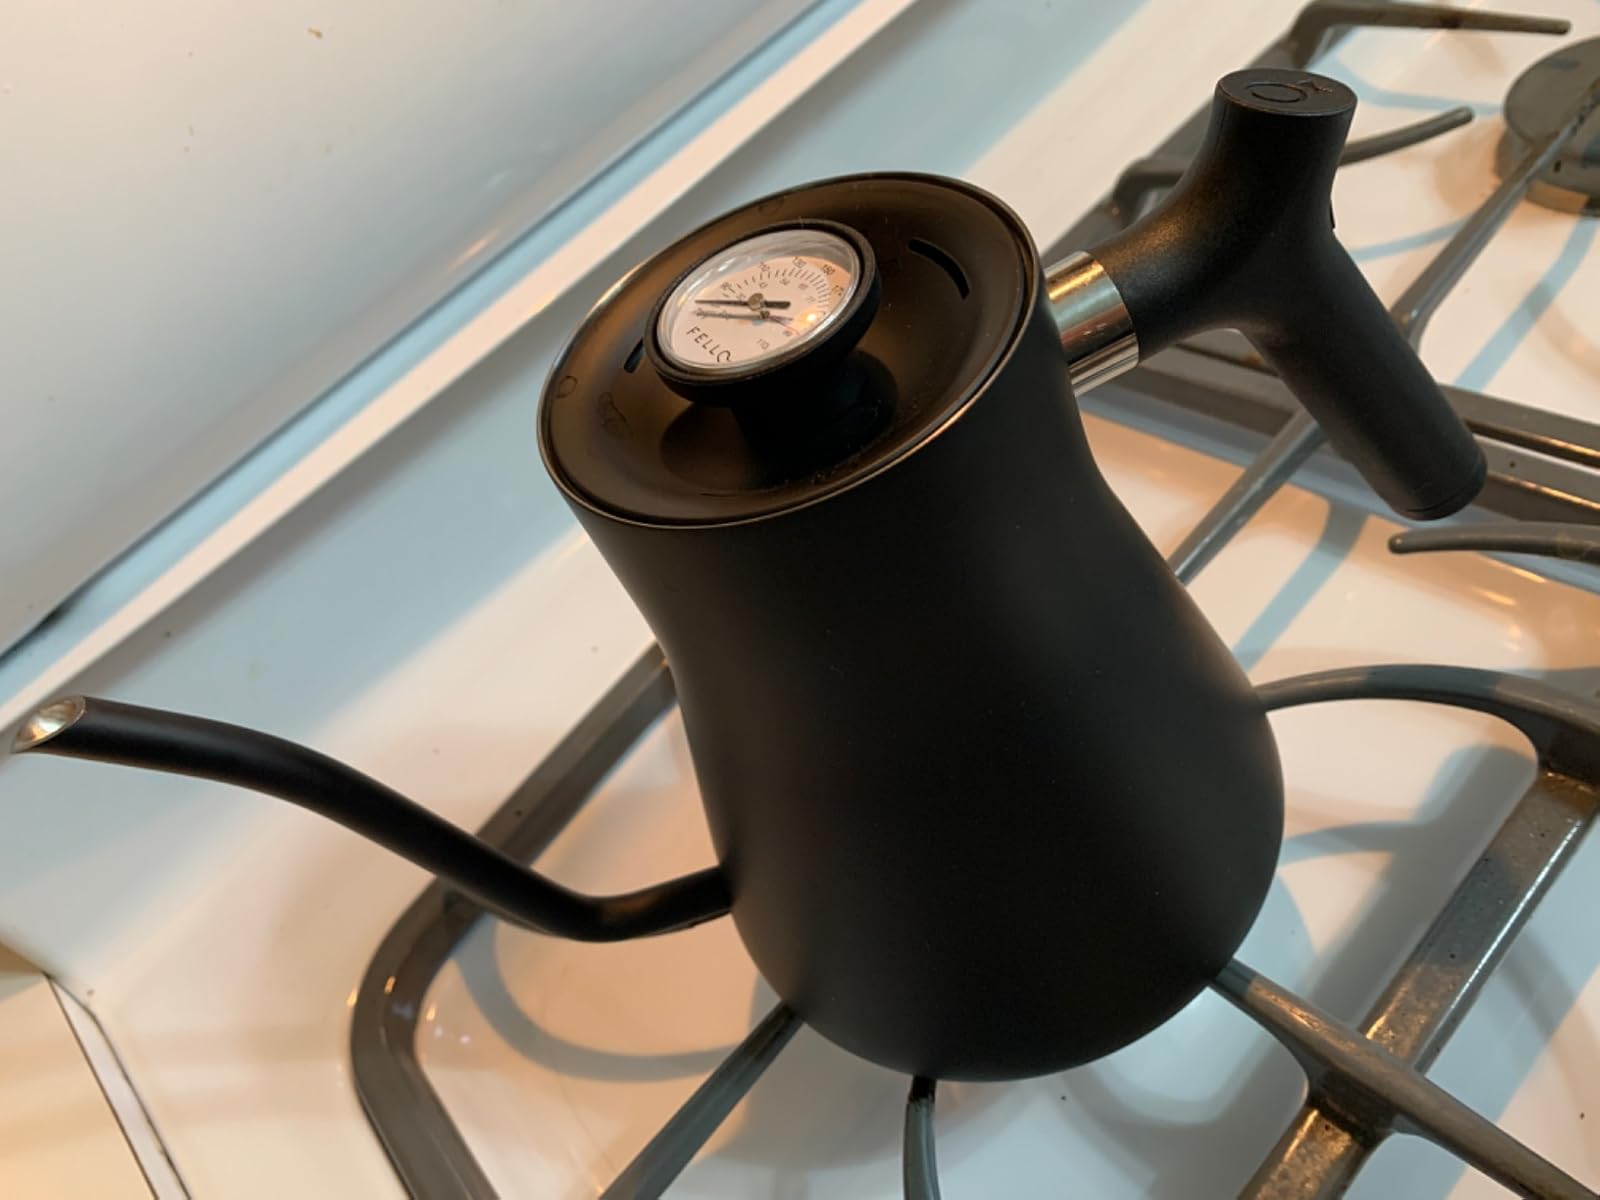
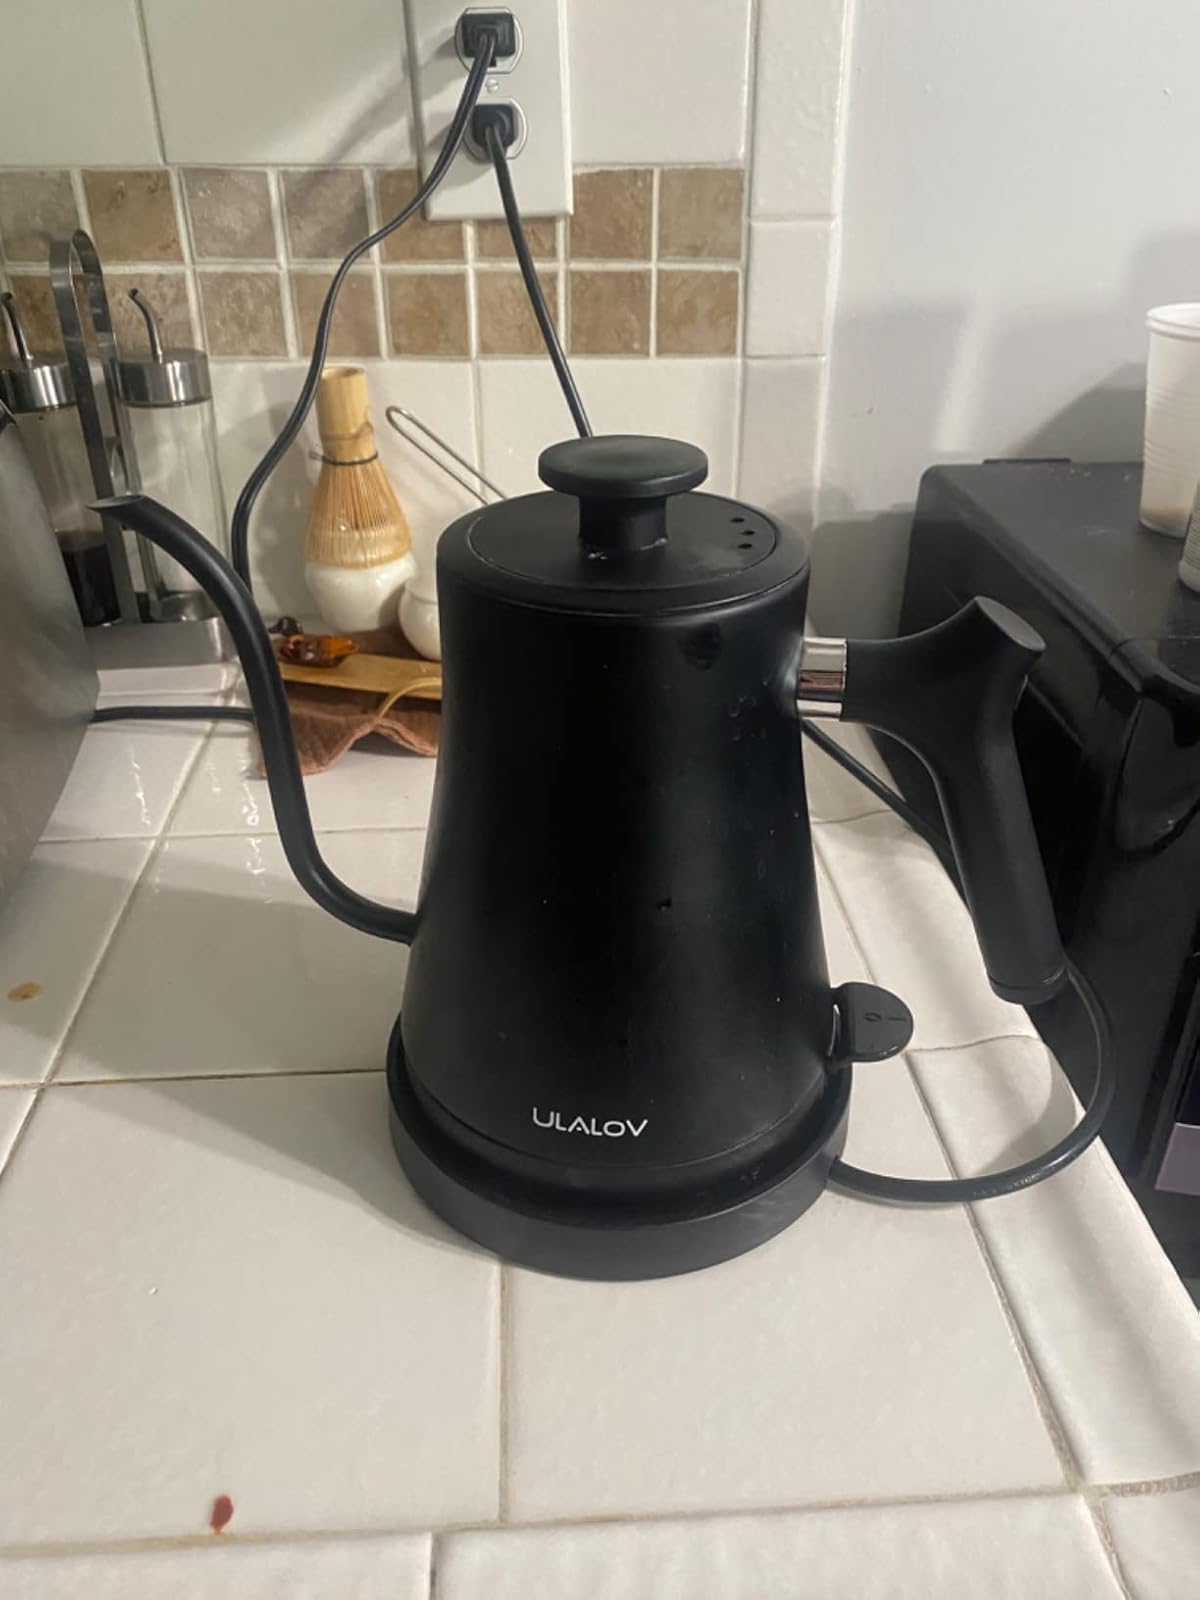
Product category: items_kettle
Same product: no